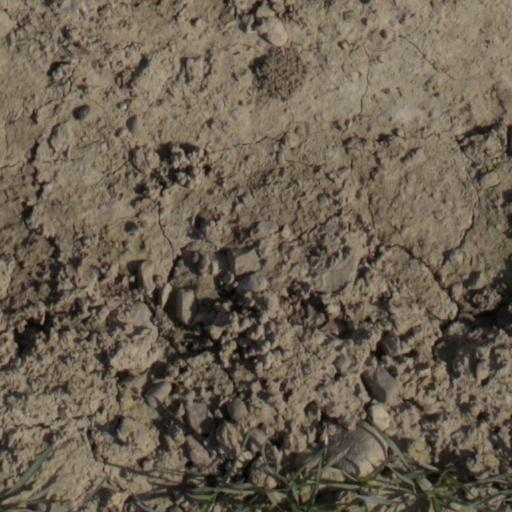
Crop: wheat